Unusual types of gramophone records

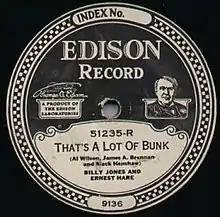
In the early 1920s, the Edison Records "Diamond Disc" label–here featuring the popular duo of Billy Jones and Ernest Hare–were intended for playback at 80 rpm.

The earliest record players were purely mechanical devices with no amplification. The sonic energy was simply the amount of drag that the needle could place on the spinning disk. Consequently, high speeds such as 78 rpm were needed to drive the trumpet horn to reasonable volume. Once electronic amplification became accessible, slower speeds and the use of finer needles replaced 78 rpm disks.